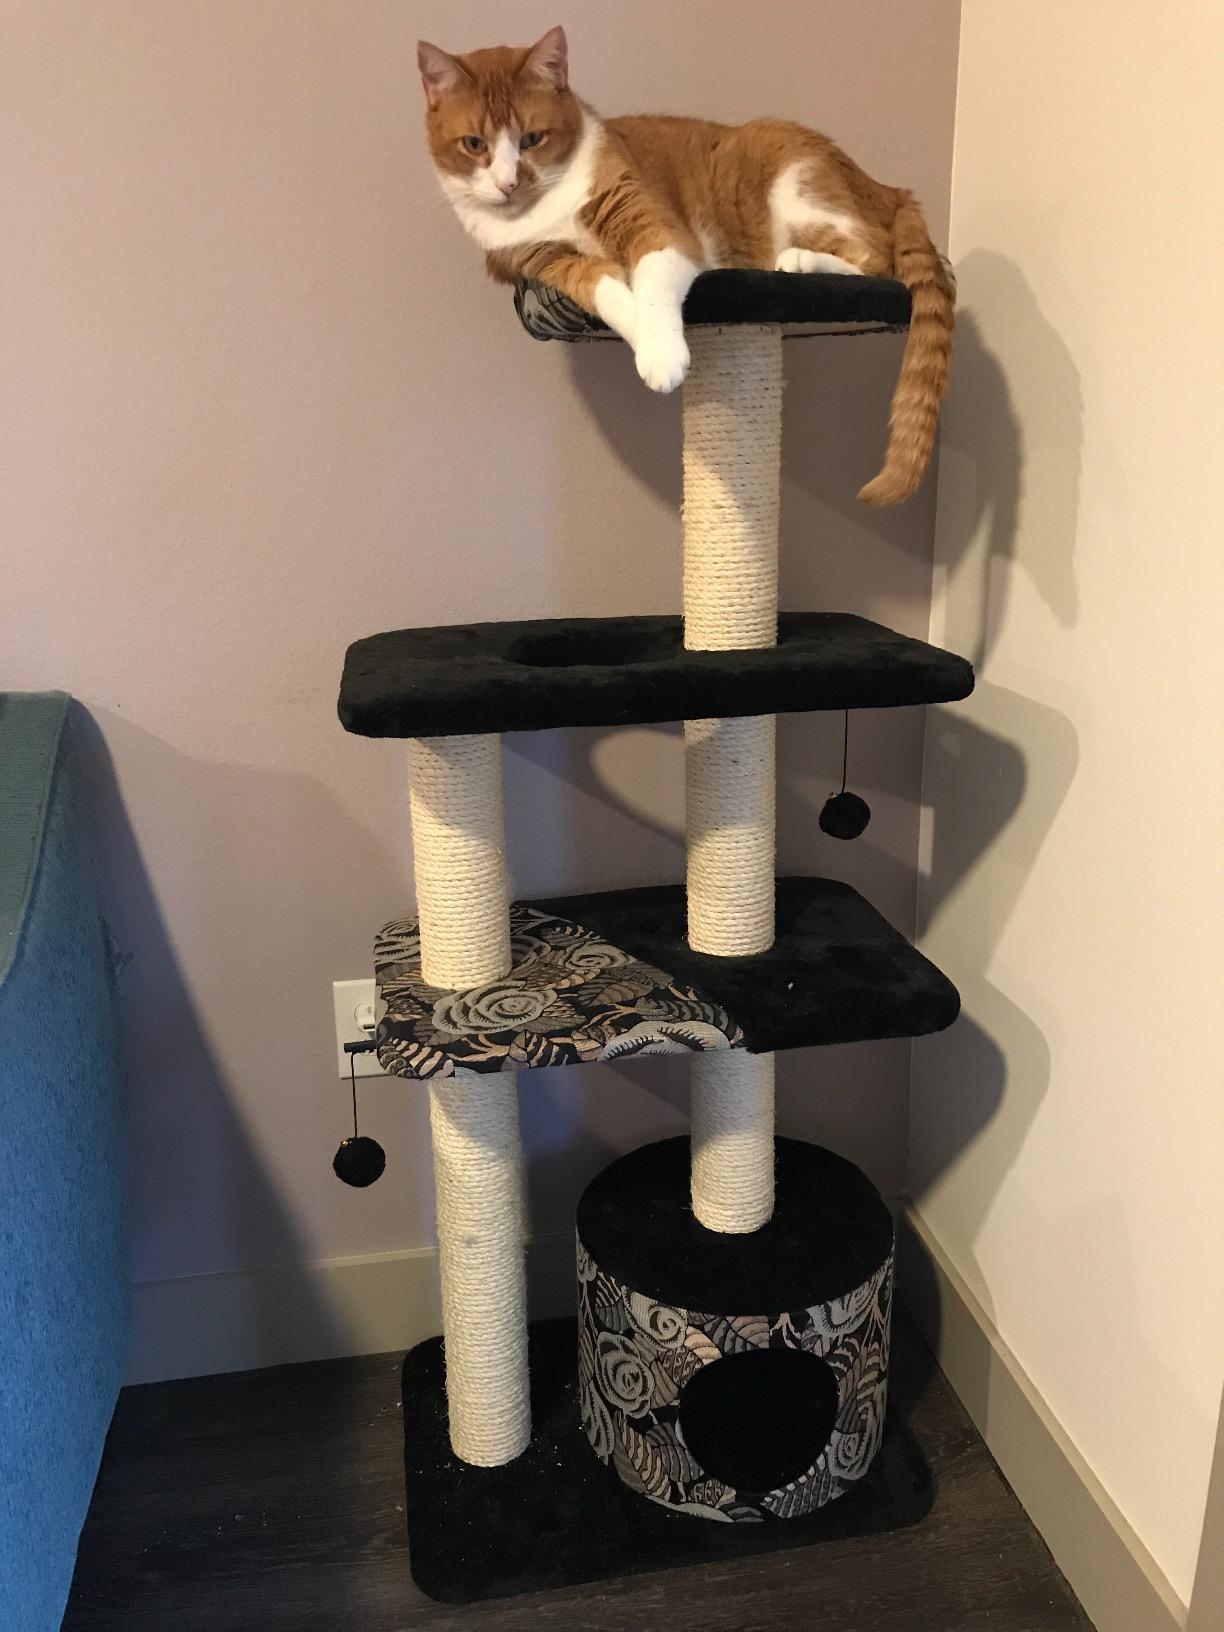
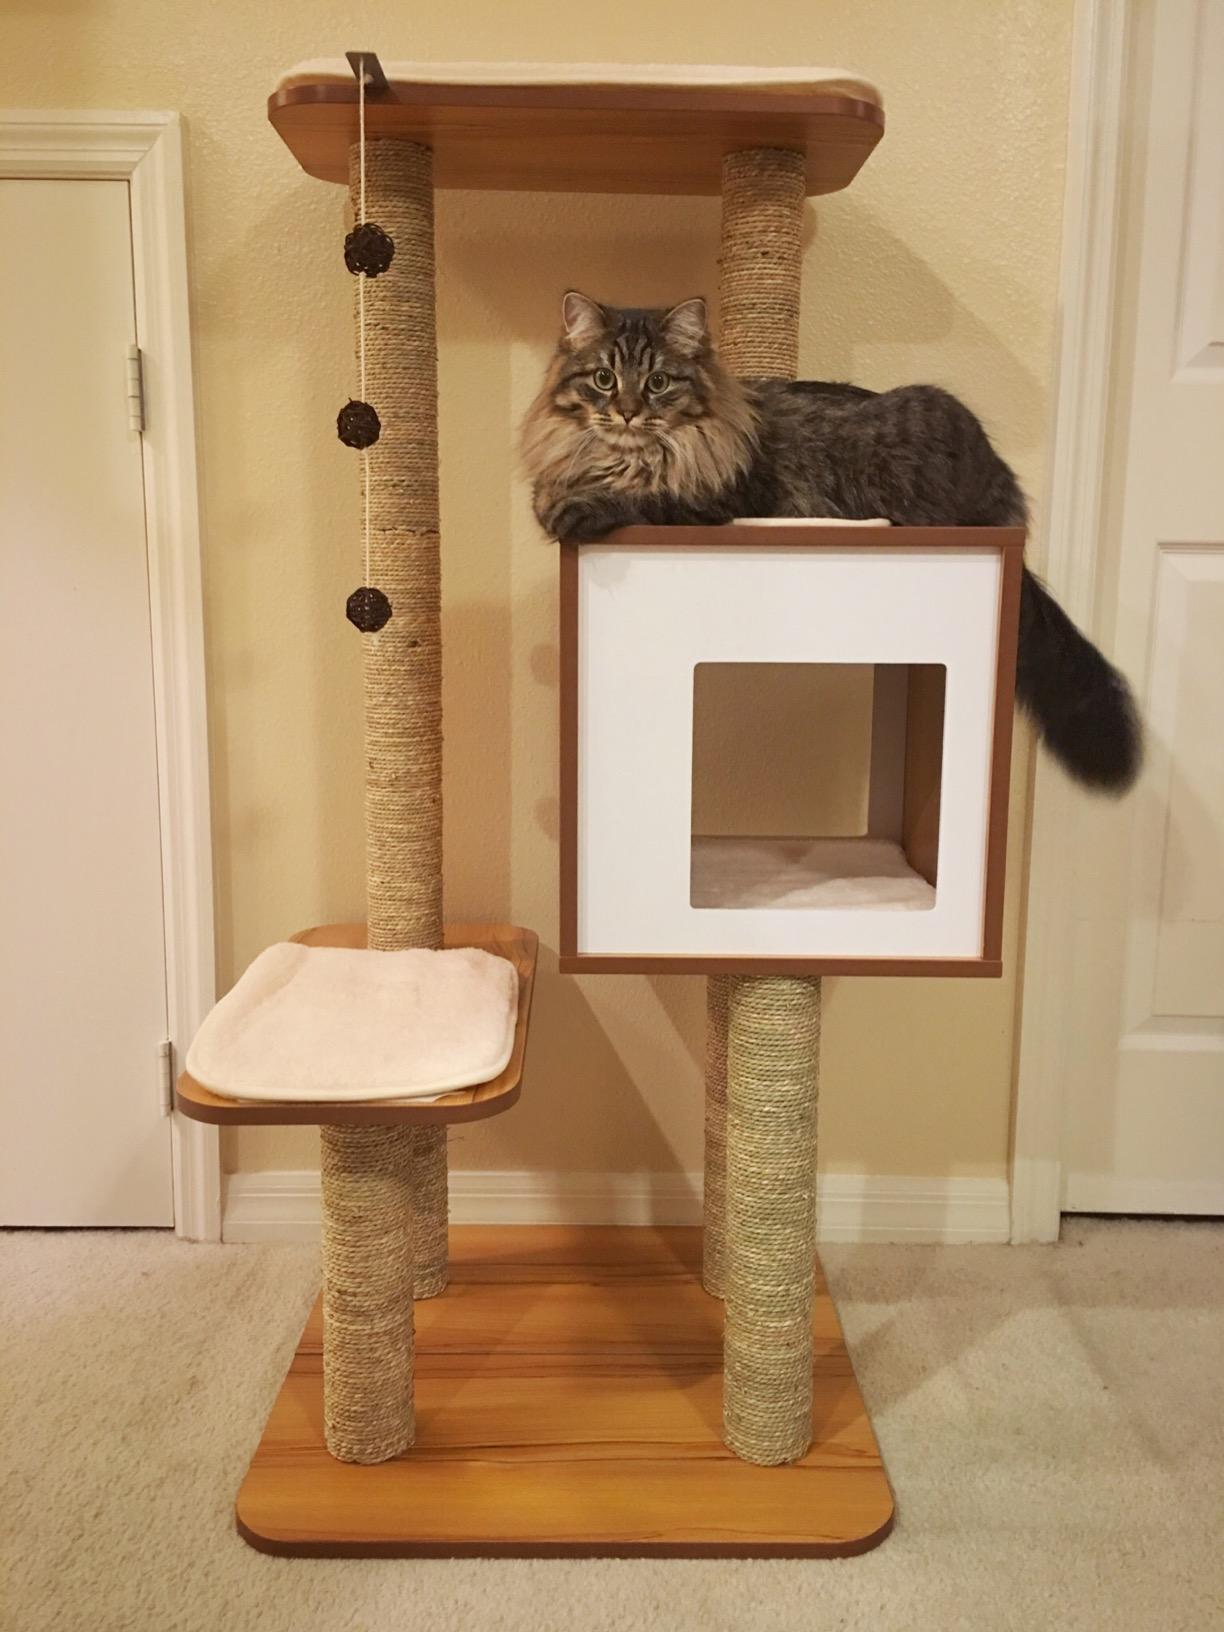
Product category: items_cat tree
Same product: no